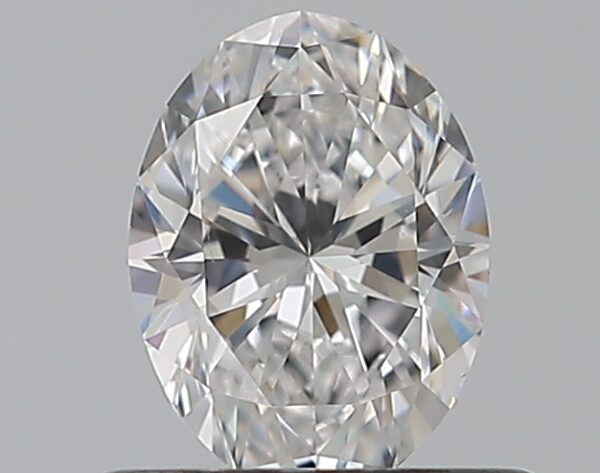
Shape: oval
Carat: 0.5
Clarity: VS2
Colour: D
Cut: EX
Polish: EX
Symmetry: VG
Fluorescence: N
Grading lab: GIA
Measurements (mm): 6.06 x 4.49 x 2.87